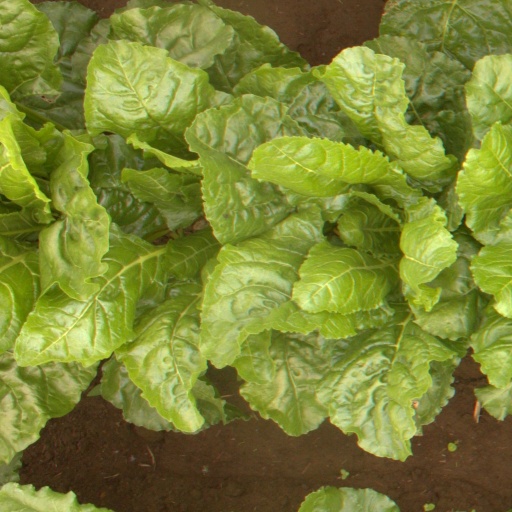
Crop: sugar beet